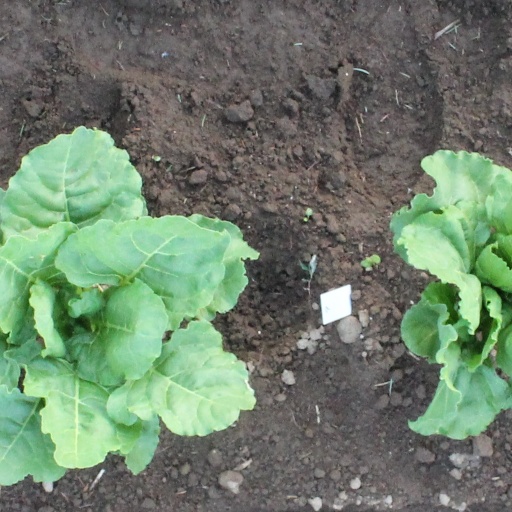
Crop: sugar beet